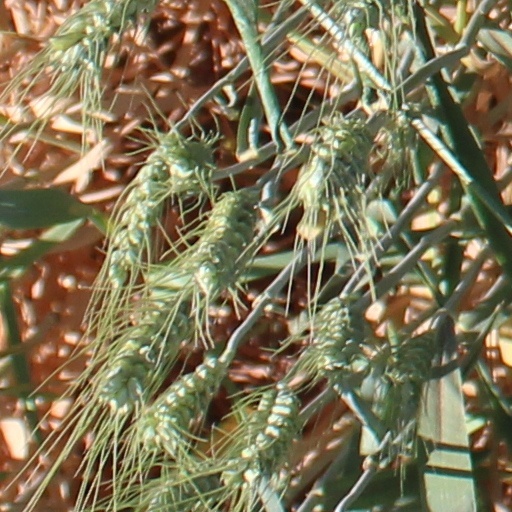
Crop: wheat